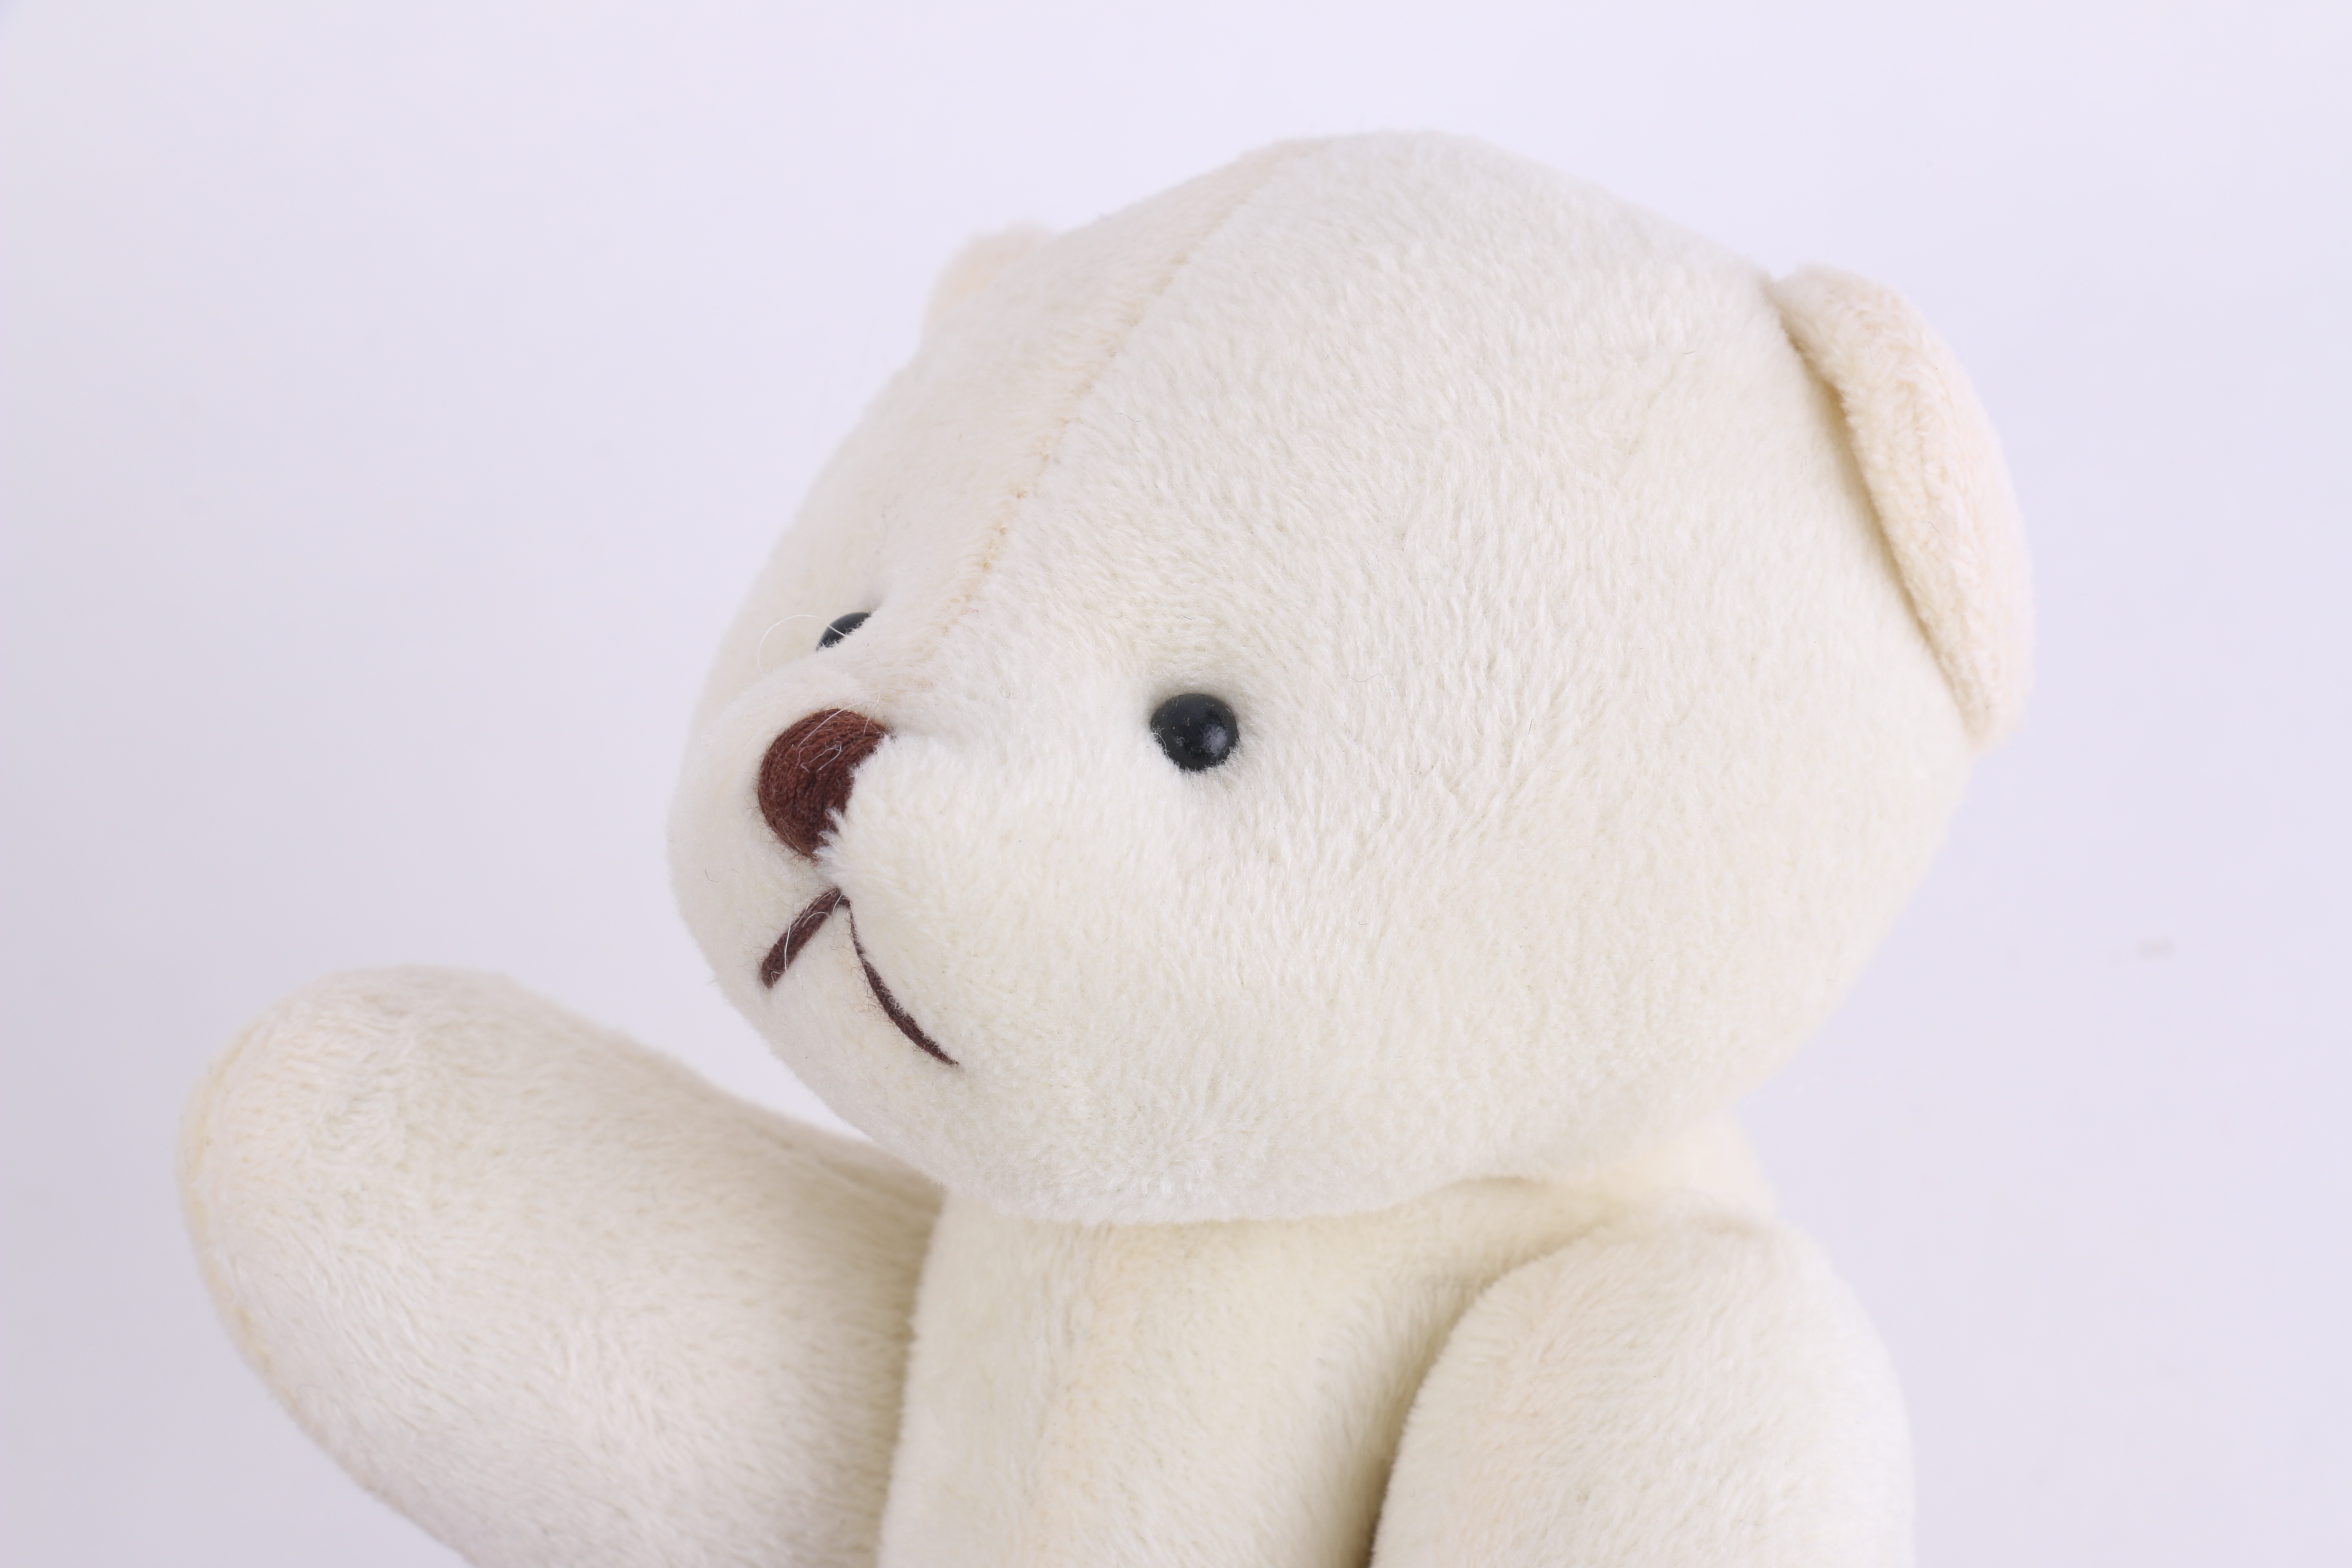
white, bear, toy, material, teddy bear, textile, doll, plush, stuffed toy